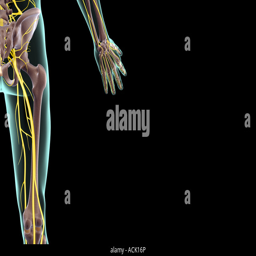
the nerves of the hip